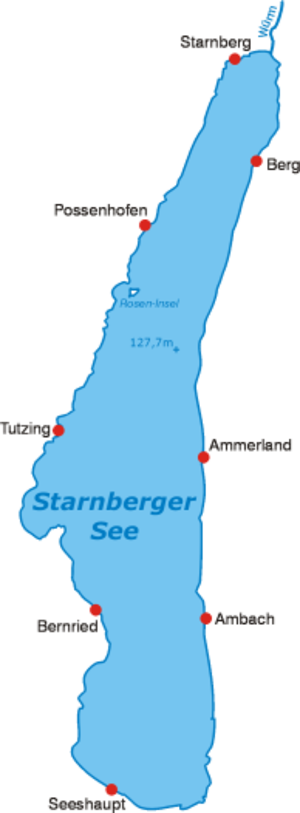
Le lac de Starnberg situé à 20 km au sud-ouest de Munich en Haute-Bavière est le cinquième lac d'Allemagne avec une superficie de 56 km². Il était précédemment dénommé Wirmsee, puis Würmsee. La douceur de son climat et la beauté des paysages en fait depuis 1880 un lieu de villégiature apprécié des riches Munichois.